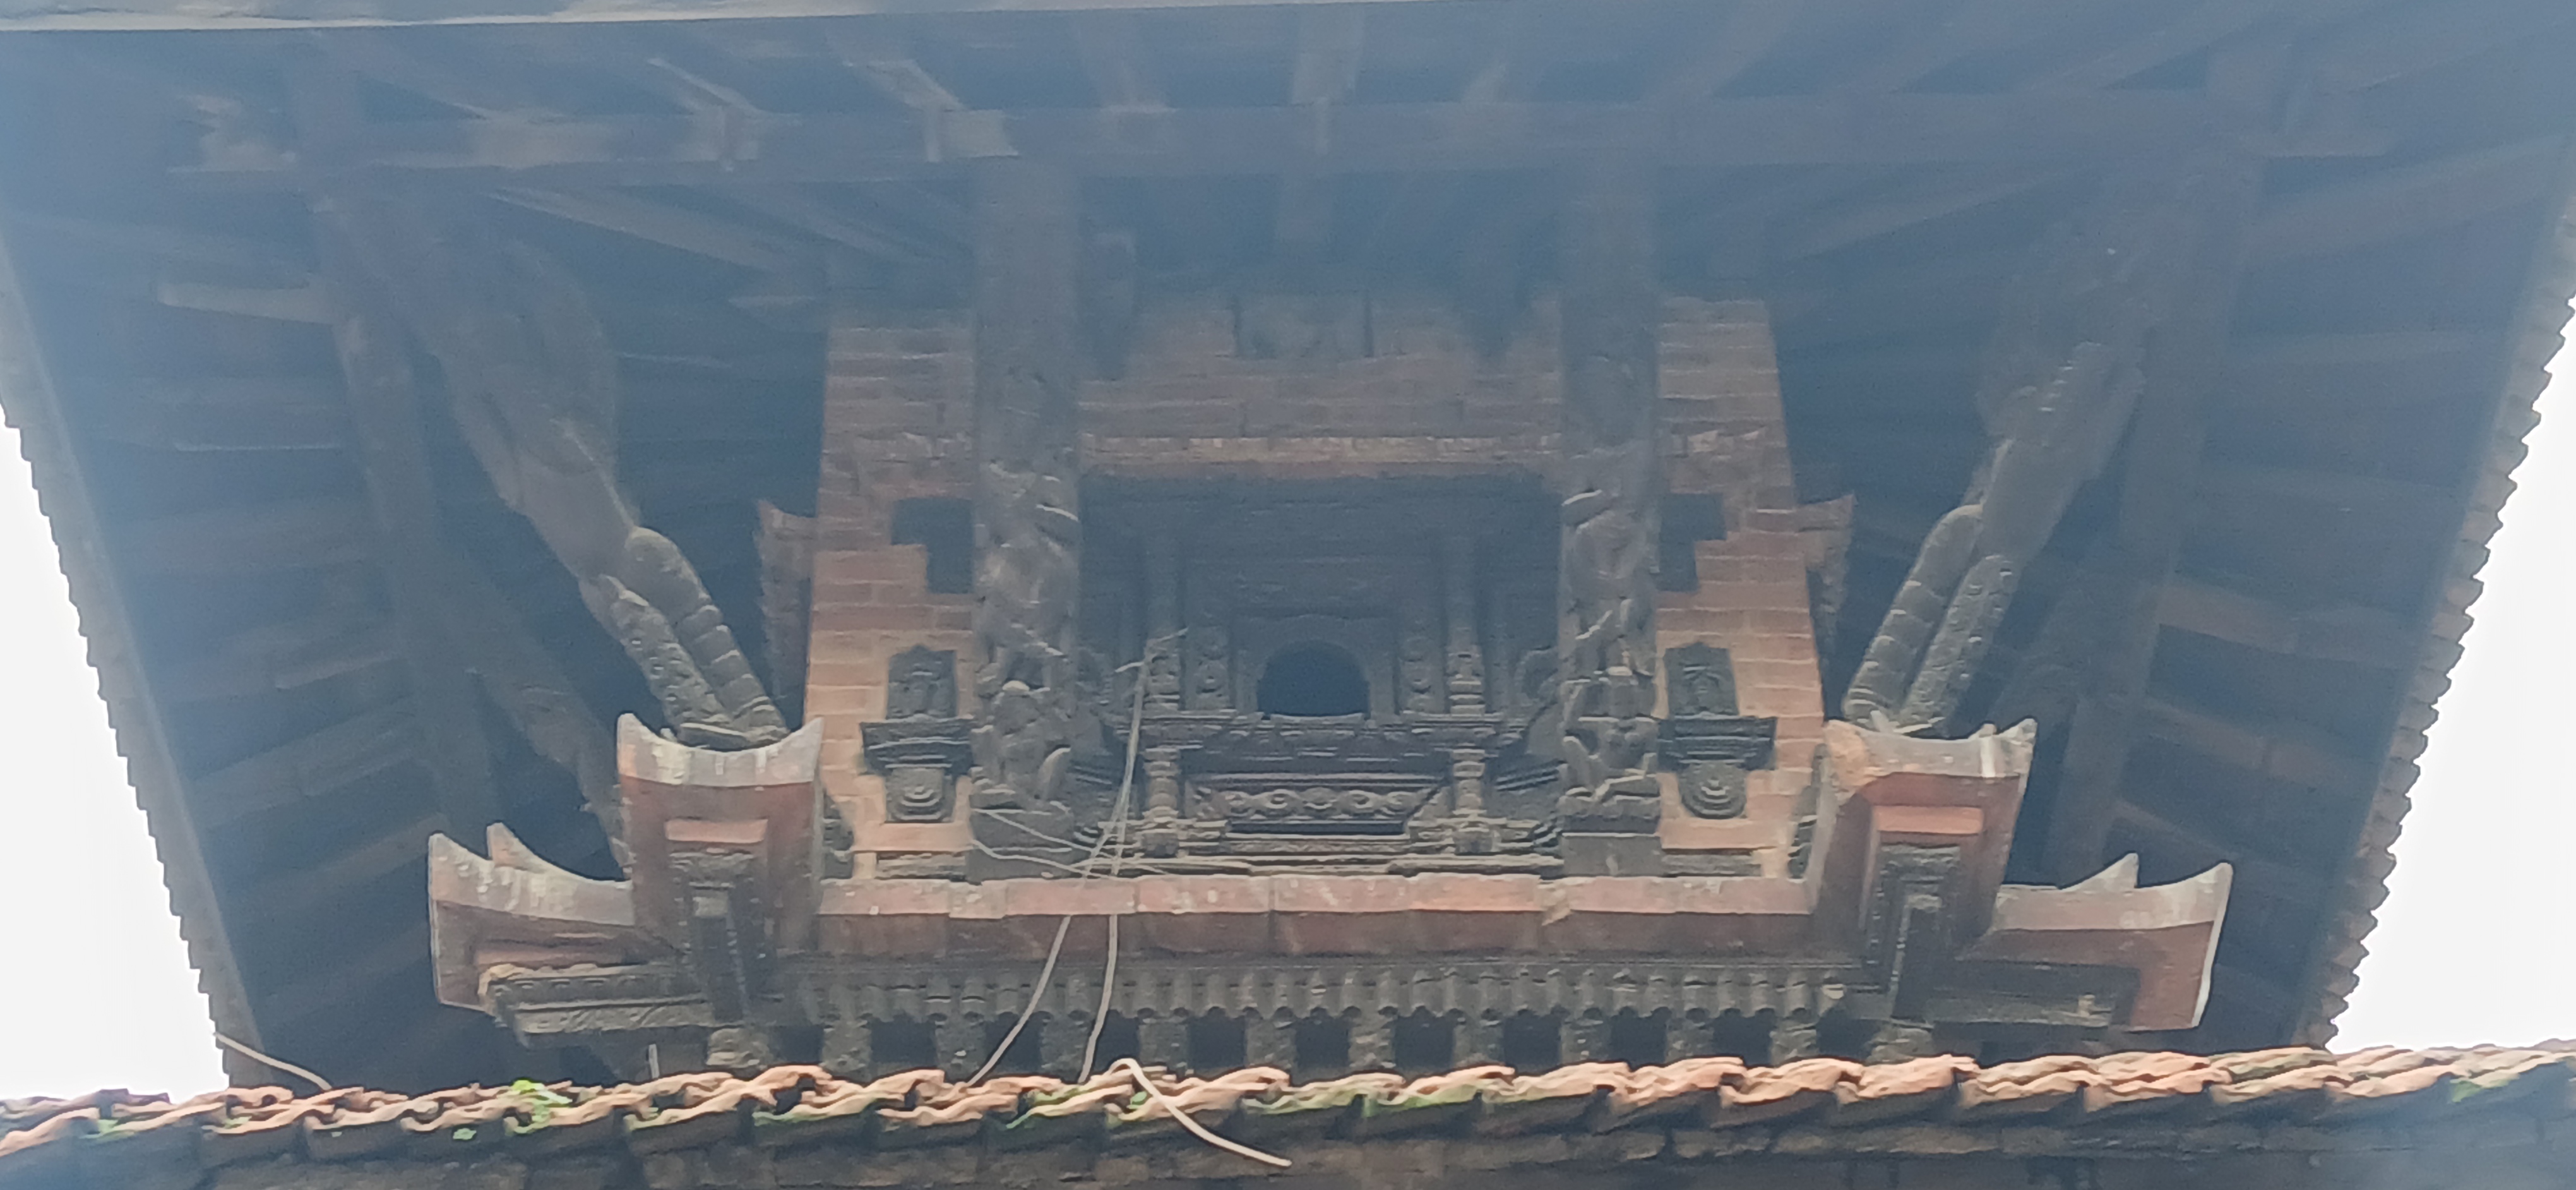
Heritage site: Badrinath_Temple